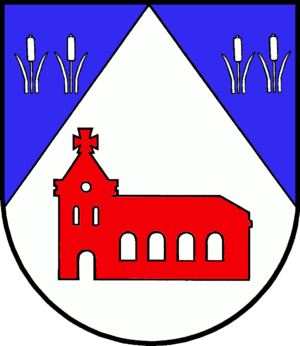
Hohenfelde (Steinburg)
Coat of arms of Hohenfelde (Steinburg)
Hohenfelde er en by og kommune i det nordlige Tyskland, beliggende i Amt Horst-Herzhorn under Kreis Steinburg. Kreis Steinburg ligger i den sydvestlige del af delstaten Slesvig-Holsten.